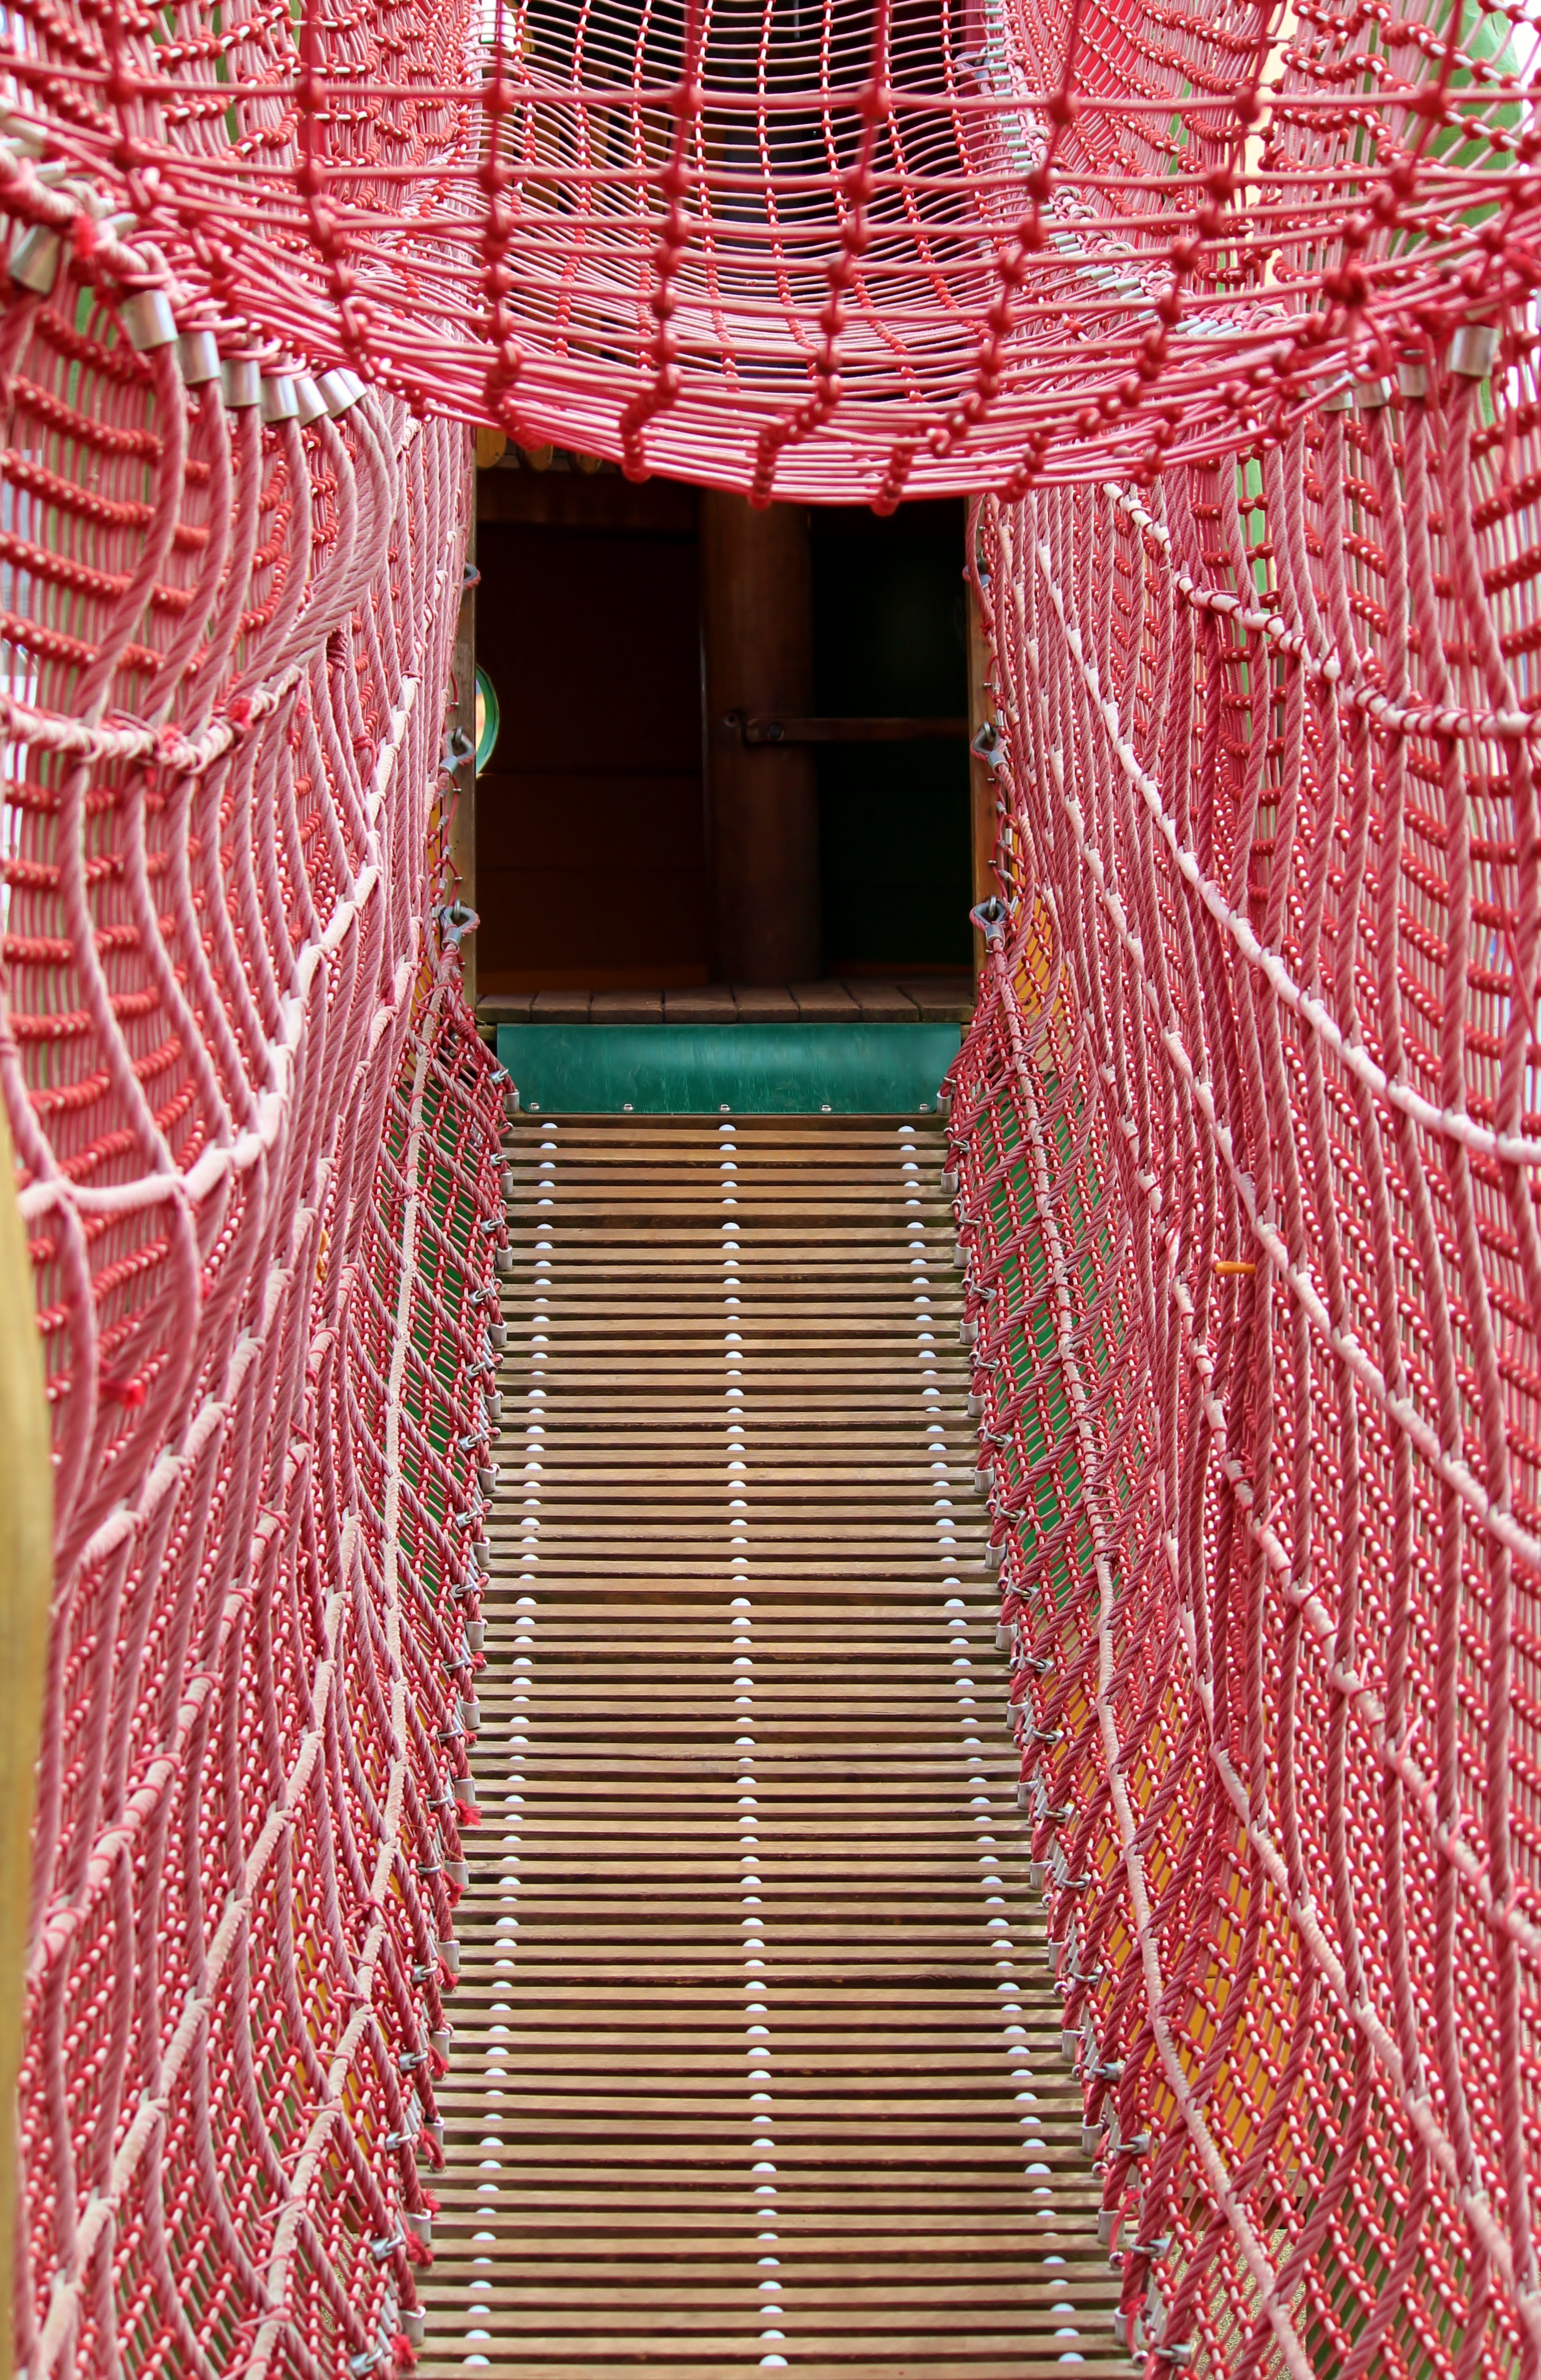
adventure, suspension bridge, red, color, balance, curtain, leisure, security, material, climb, interior design, christmas decoration, textile, fun, courage, playground, connection, network, gymnastics, abyss, game device, children's playground, climbing net, window covering, window treatment